Descartes' theorem

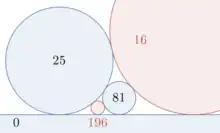
Descartes' theorem still applies when one of the circles is replaced by a straight line of zero curvature.

When three of the four circles are congruent, their centers form an equilateral triangle, as do their points of tangency. The two possibilities for a fourth circle tangent to all three are concentric, and reduces to